Fire Pro Wrestling World

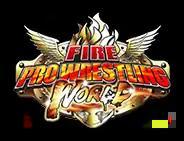
Game logo

Fire Pro Wrestling World is a professional wrestling video game published by Spike Chunsoft. The game was released on Steam on December 19, 2017, and for PlayStation 4 on August 9, August 28 and September 28, 2018, in Japan, the United States and Europe, respectively. The game is part of the "Fire Pro Wrestling" series.